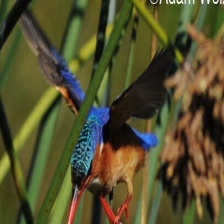
Species: MALACHITE KINGFISHER
Scientific name: CORYTHORNIS CRISTATUS